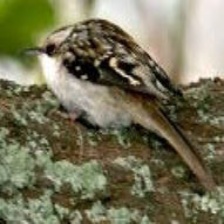
Species: BROWN CREPPER
Scientific name: CERTHIA AMERICANA